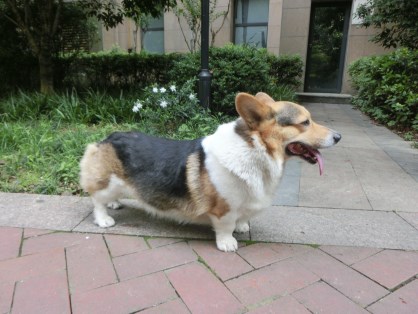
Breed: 2909-n000116-Cardigan